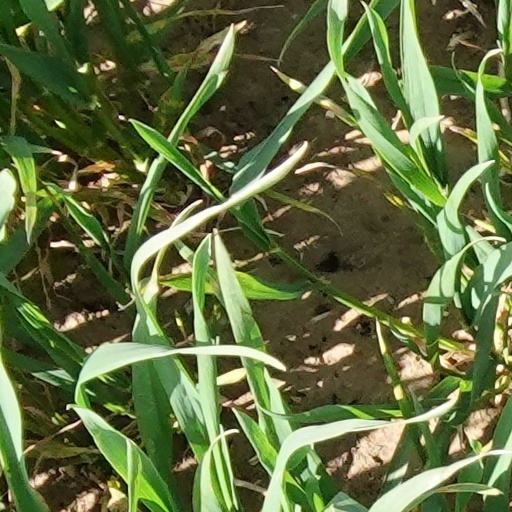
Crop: wheat